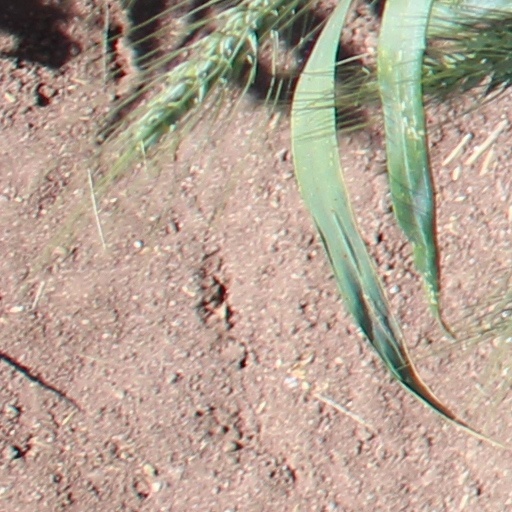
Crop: wheat